Fasting in Buddhism

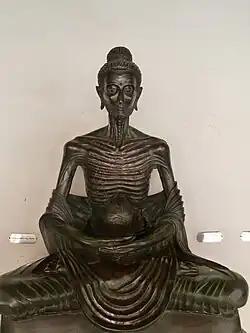
Depiction of the Buddha during his period of extreme fasting, Wat Benchamabophit Dusitvanaram, Bangkok, Thailand

In Buddhism, there are a variety of attitudes towards different forms of fasting (Skt. "upavāsa" or "anaśana"). The Buddha is known to have practiced extreme forms of fasting which led to his emaciation and to have famously abandoned it before his great awakening. Nevertheless, different forms of fasting are practiced in various Buddhist traditions.